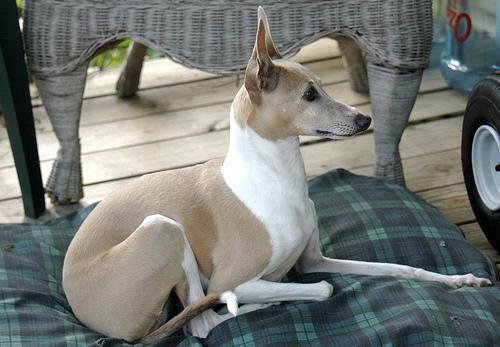
Italian_greyhound